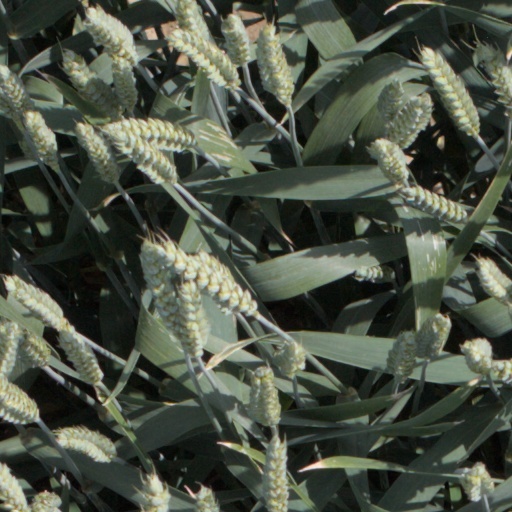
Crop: wheat